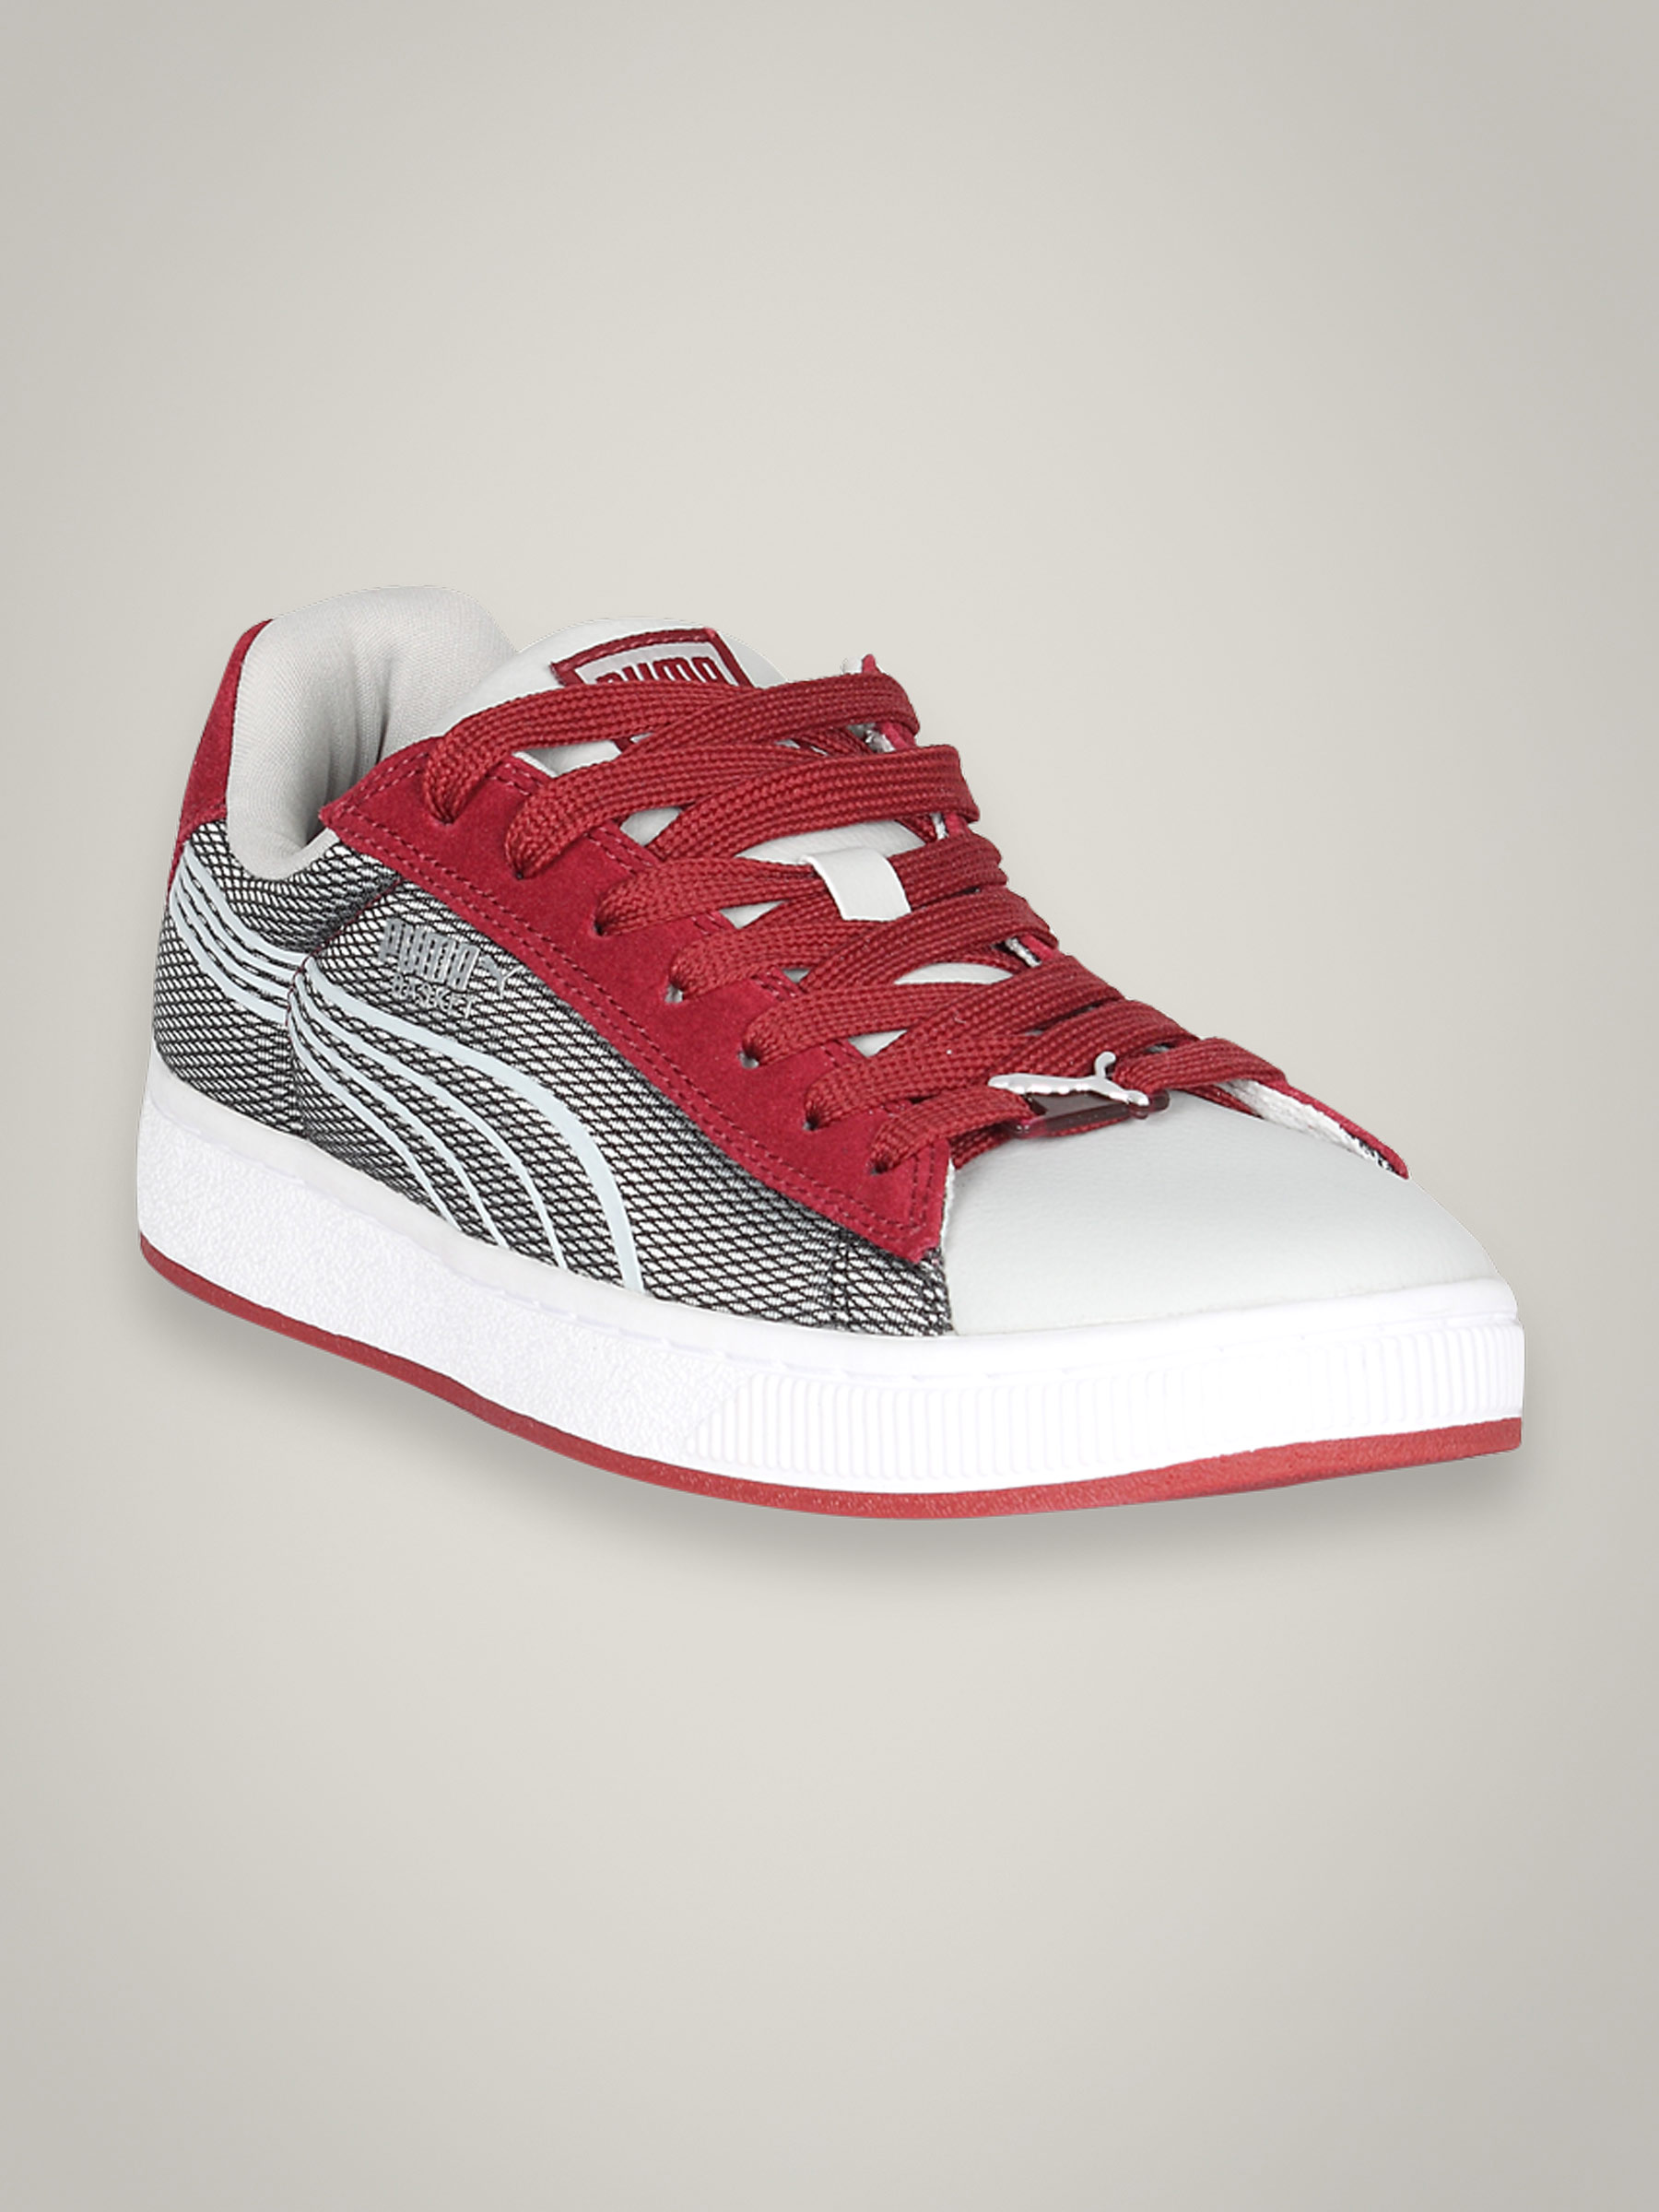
Puma Men's Basket Team Mesh Grey Shoe
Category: Footwear / Shoes / Casual Shoes
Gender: Men
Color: Grey
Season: Summer 2011
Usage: Casual